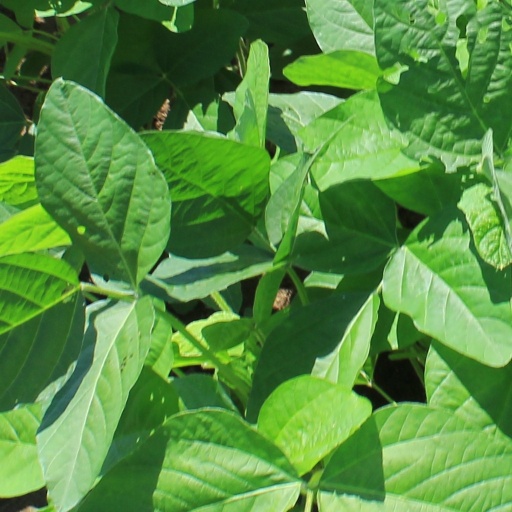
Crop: soybean